Marine biogeochemical cycles

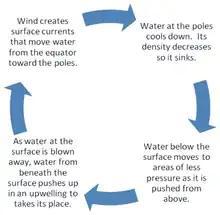

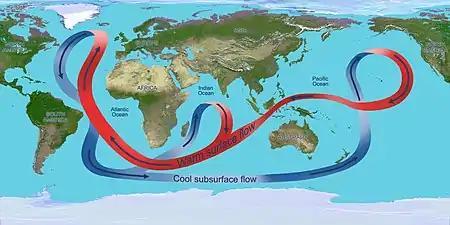

Solar radiation affects the oceans: warm water from the Equator tends to circulate toward the poles, while cold polar water heads towards the Equator. The surface currents are initially dictated by surface wind conditions. The trade winds blow westward in the tropics, and the westerlies blow eastward at mid-latitudes. This wind pattern applies a stress to the subtropical ocean surface with negative curl across the Northern Hemisphere, and the reverse across the Southern Hemisphere. The resulting Sverdrup transport is equatorward. Because of conservation of potential vorticity caused by the poleward-moving winds on the subtropical ridge's western periphery and the increased relative vorticity of poleward moving water, transport is balanced by a narrow, accelerating poleward current, which flows along the western boundary of the ocean basin, outweighing the effects of friction with the cold western boundary current which originates from high latitudes. The overall process, known as western intensification, causes currents on the western boundary of an ocean basin to be stronger than those on the eastern boundary.